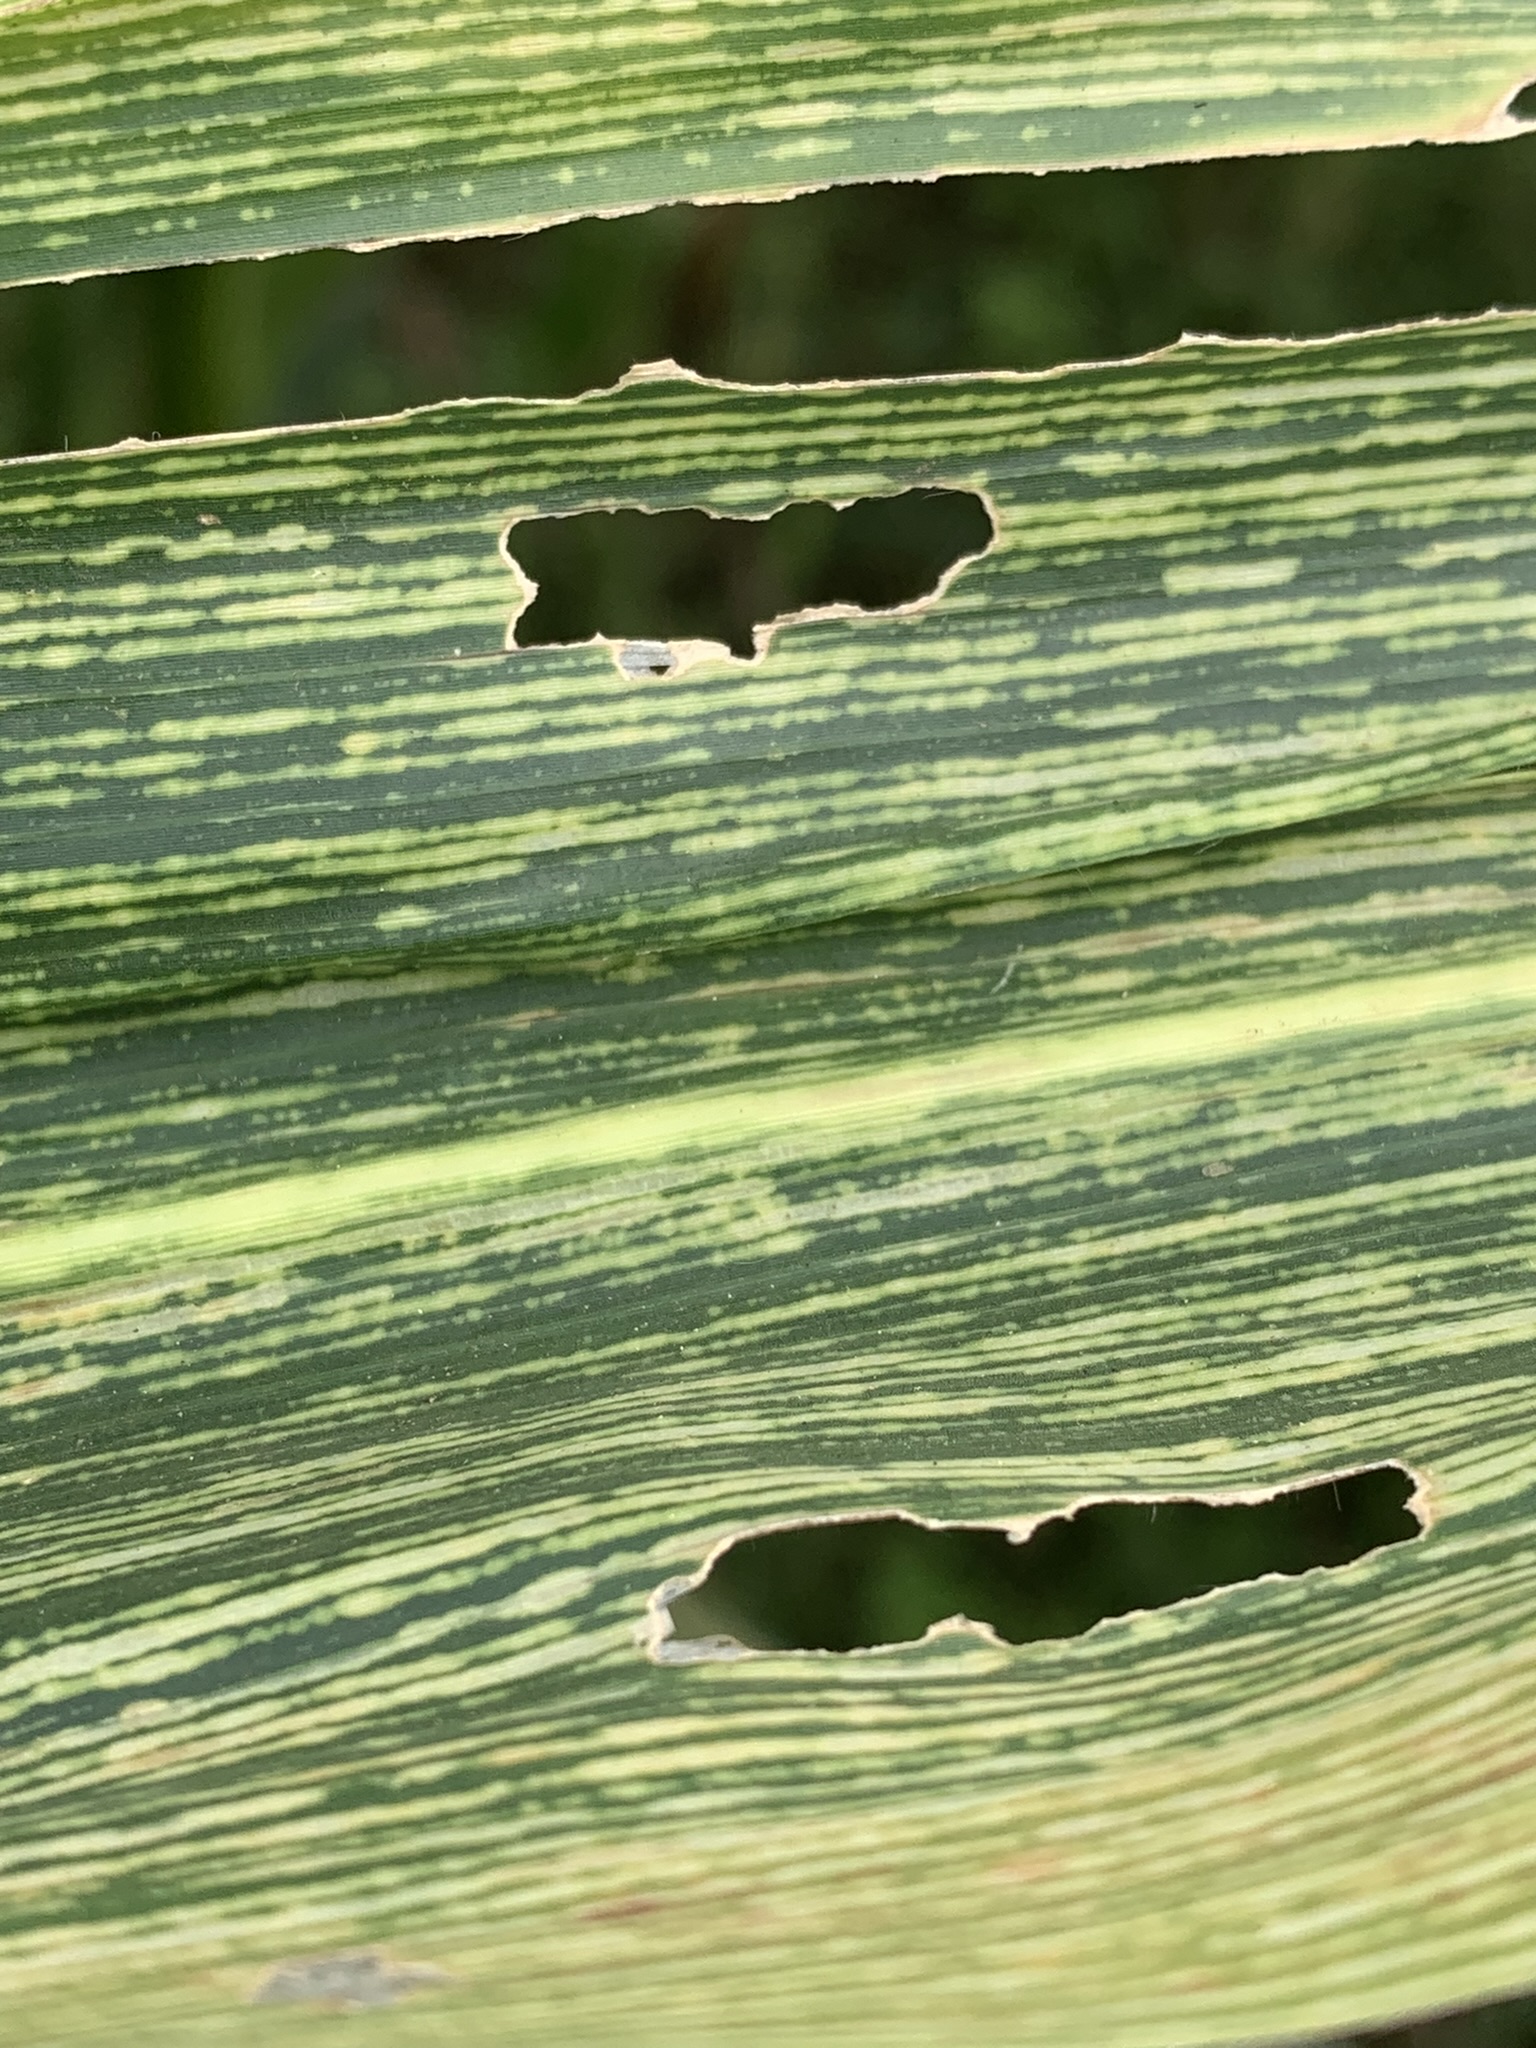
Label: MSV